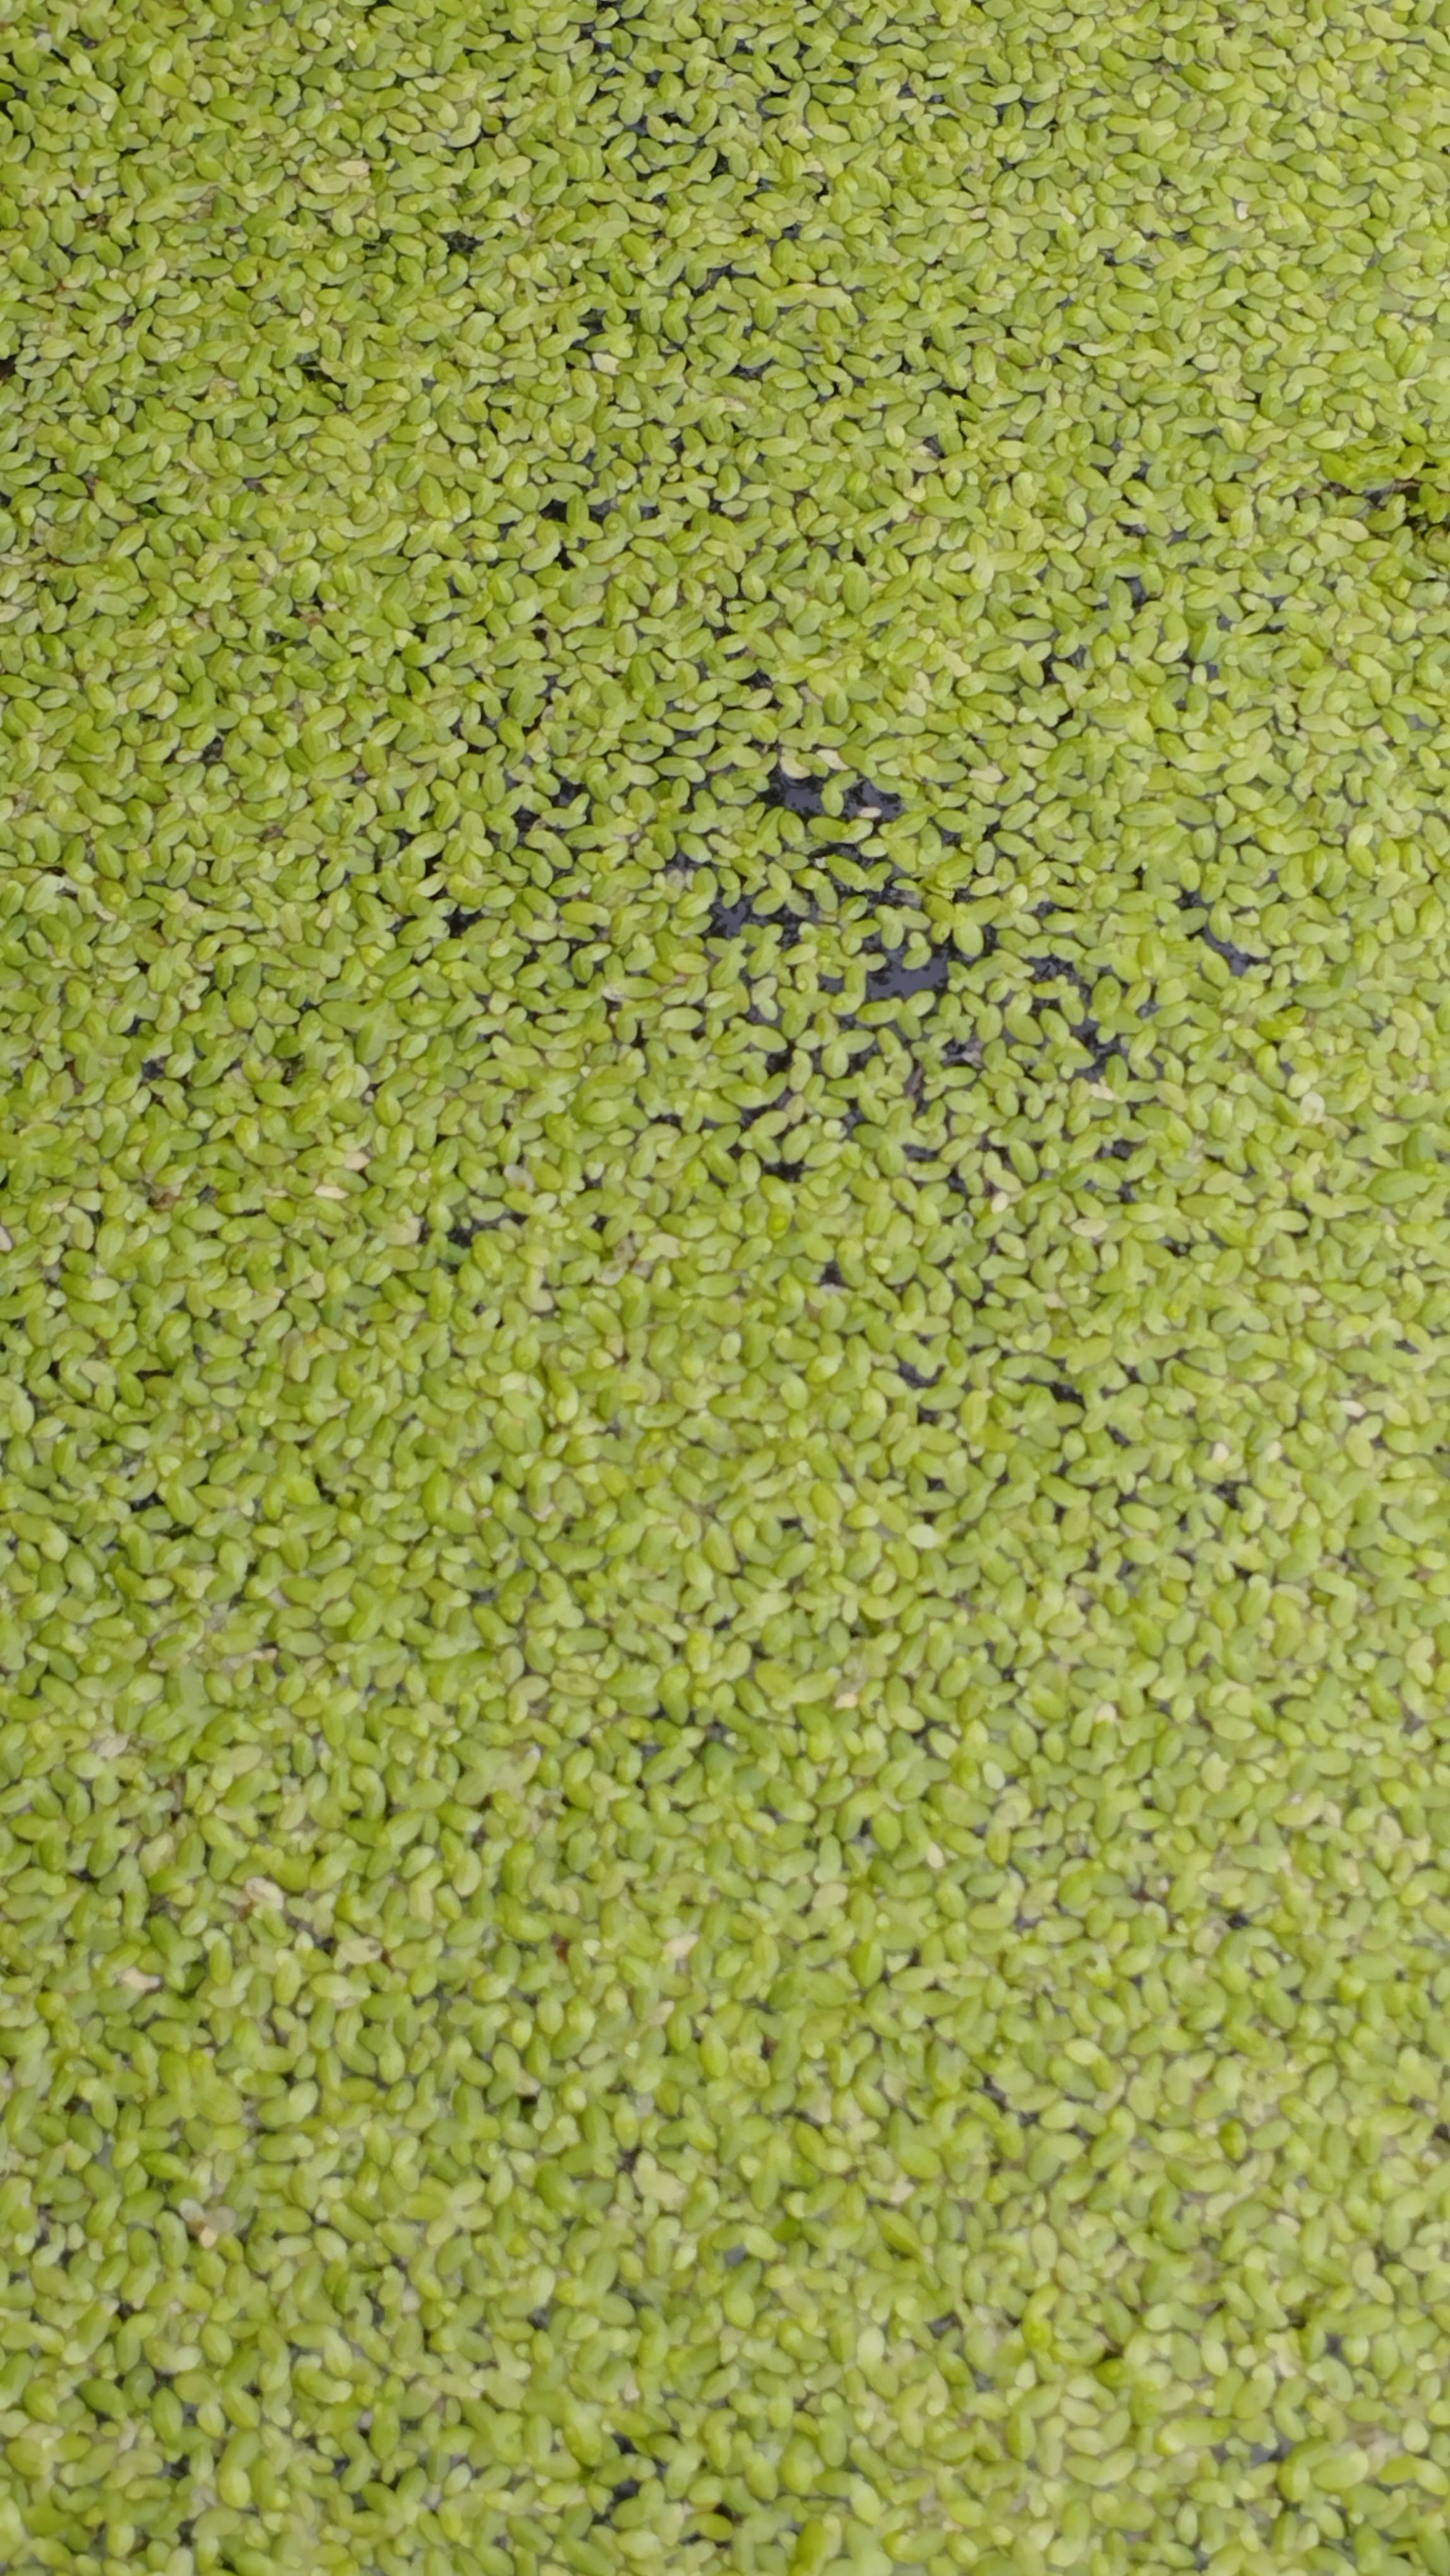
Species: Common Duckweeds (Lemna minor)